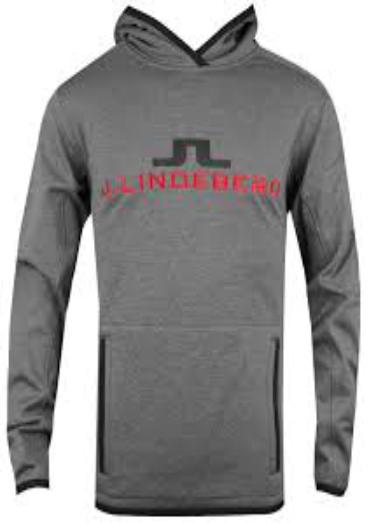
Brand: jlindeberg-1
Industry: Clothes